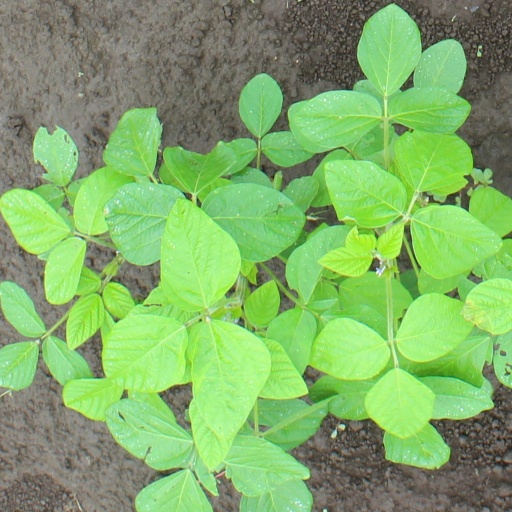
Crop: soybean